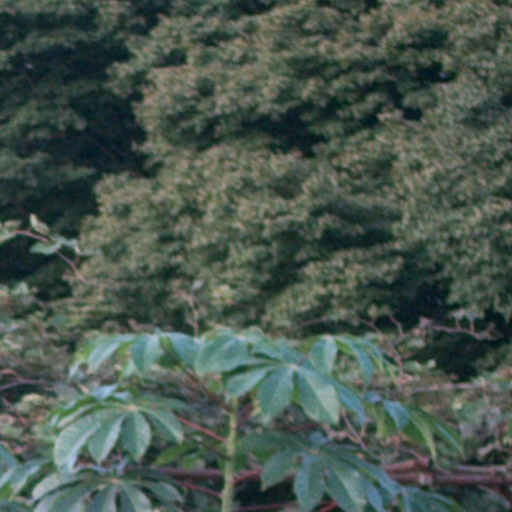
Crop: cassava